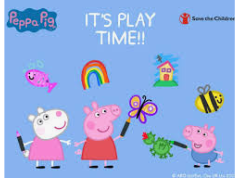
Portrait style: Cartoon Portrait